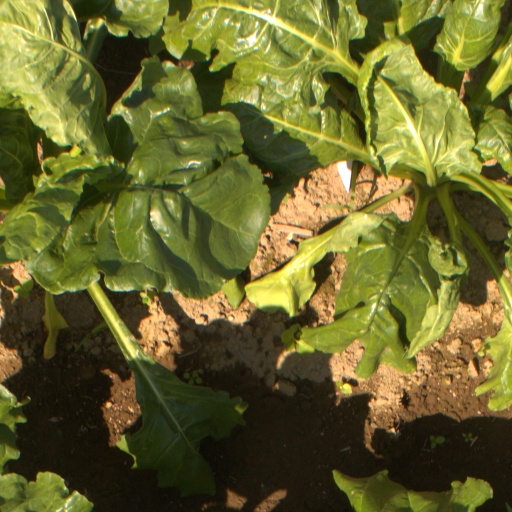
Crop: sugar beet